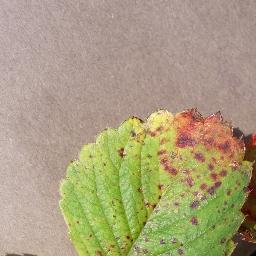
Label: Strawberry___Leaf_scorch